Protector lock

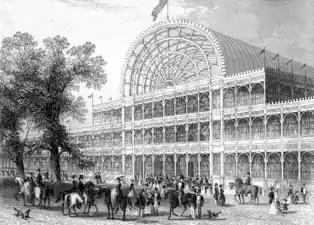
The Crystal Palace Exhibition, where Hobbs, designer of the Protector lock, became the first person to pick the supposedly "unpickable" Chubb detector lock.

The Protector lock (also called the "moveable lock") was an early 1850s lock design by the leading American locksmith Alfred Charles Hobbs, the first man to pick the six-levered Chubb detector lock, at the Crystal Palace Exhibition in 1851. That lock was created with the intent of being a lock that could not be picked.